Washington Heights, Manhattan

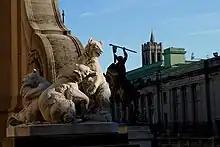
One of Audubon Terrace's courtyard details, with the Hispanic Society of America in the background

Occupying a 67-acre area south of Inwood Hill Park between Broadway and the Henry Hudson Parkway, Fort Tryon Park's history began with John D. Rockefeller Jr.'s purchase of the Hays, Shaefer, Libbey, and Billings estates in 1917 for $2 million (equivalent to $ million in ). Rockefeller hired Frederick Law Olmsted Jr. (the son of Fort Washington Park's planner) to design the park in 1927, and in 1931 Mayor James Walker accepted his donation of the parkland, to be developed primarily at Rockefeller's expense. Opening in 1935, the park's picturesque views of the Palisades across the Hudson River were maintained by another Rockefeller purchase there with the aim of preventing construction, preserved as part of Palisades Interstate Park.